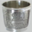
Label: cup